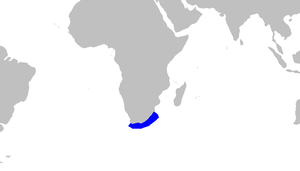
Halaelurus natalensis est une espèce de requins.